Isaacson Invitational cup

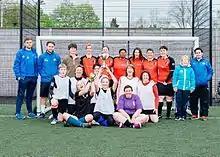
Isaacson Invitational Cup 2016

Sam Isaacson's Invitational Cup is a charity five-a-side football tournament held in Cambridge, England. This tournament is designed to raise funds for cancer research and Addenbrooke's Hospital Oncology Department. Sam Isaacson was diagnosed with terminal cancer in 2015 and since then Sam has been on a quest to raise awareness and money for cancer charities. With the help and support of Kinnerz coaching and Lightside photography. So far, Sam and her friends and supporters have raised £17,000. Alongside the invitational cup, Sam also organizes Kick Cancer Cup - a football event held each year in the autumn which also raises money for cancer-based organizations.